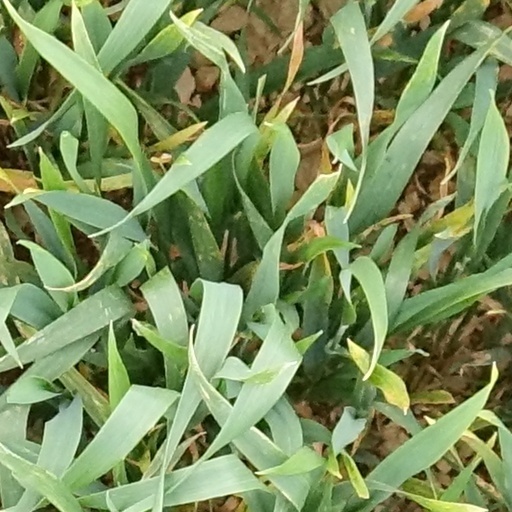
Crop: wheat